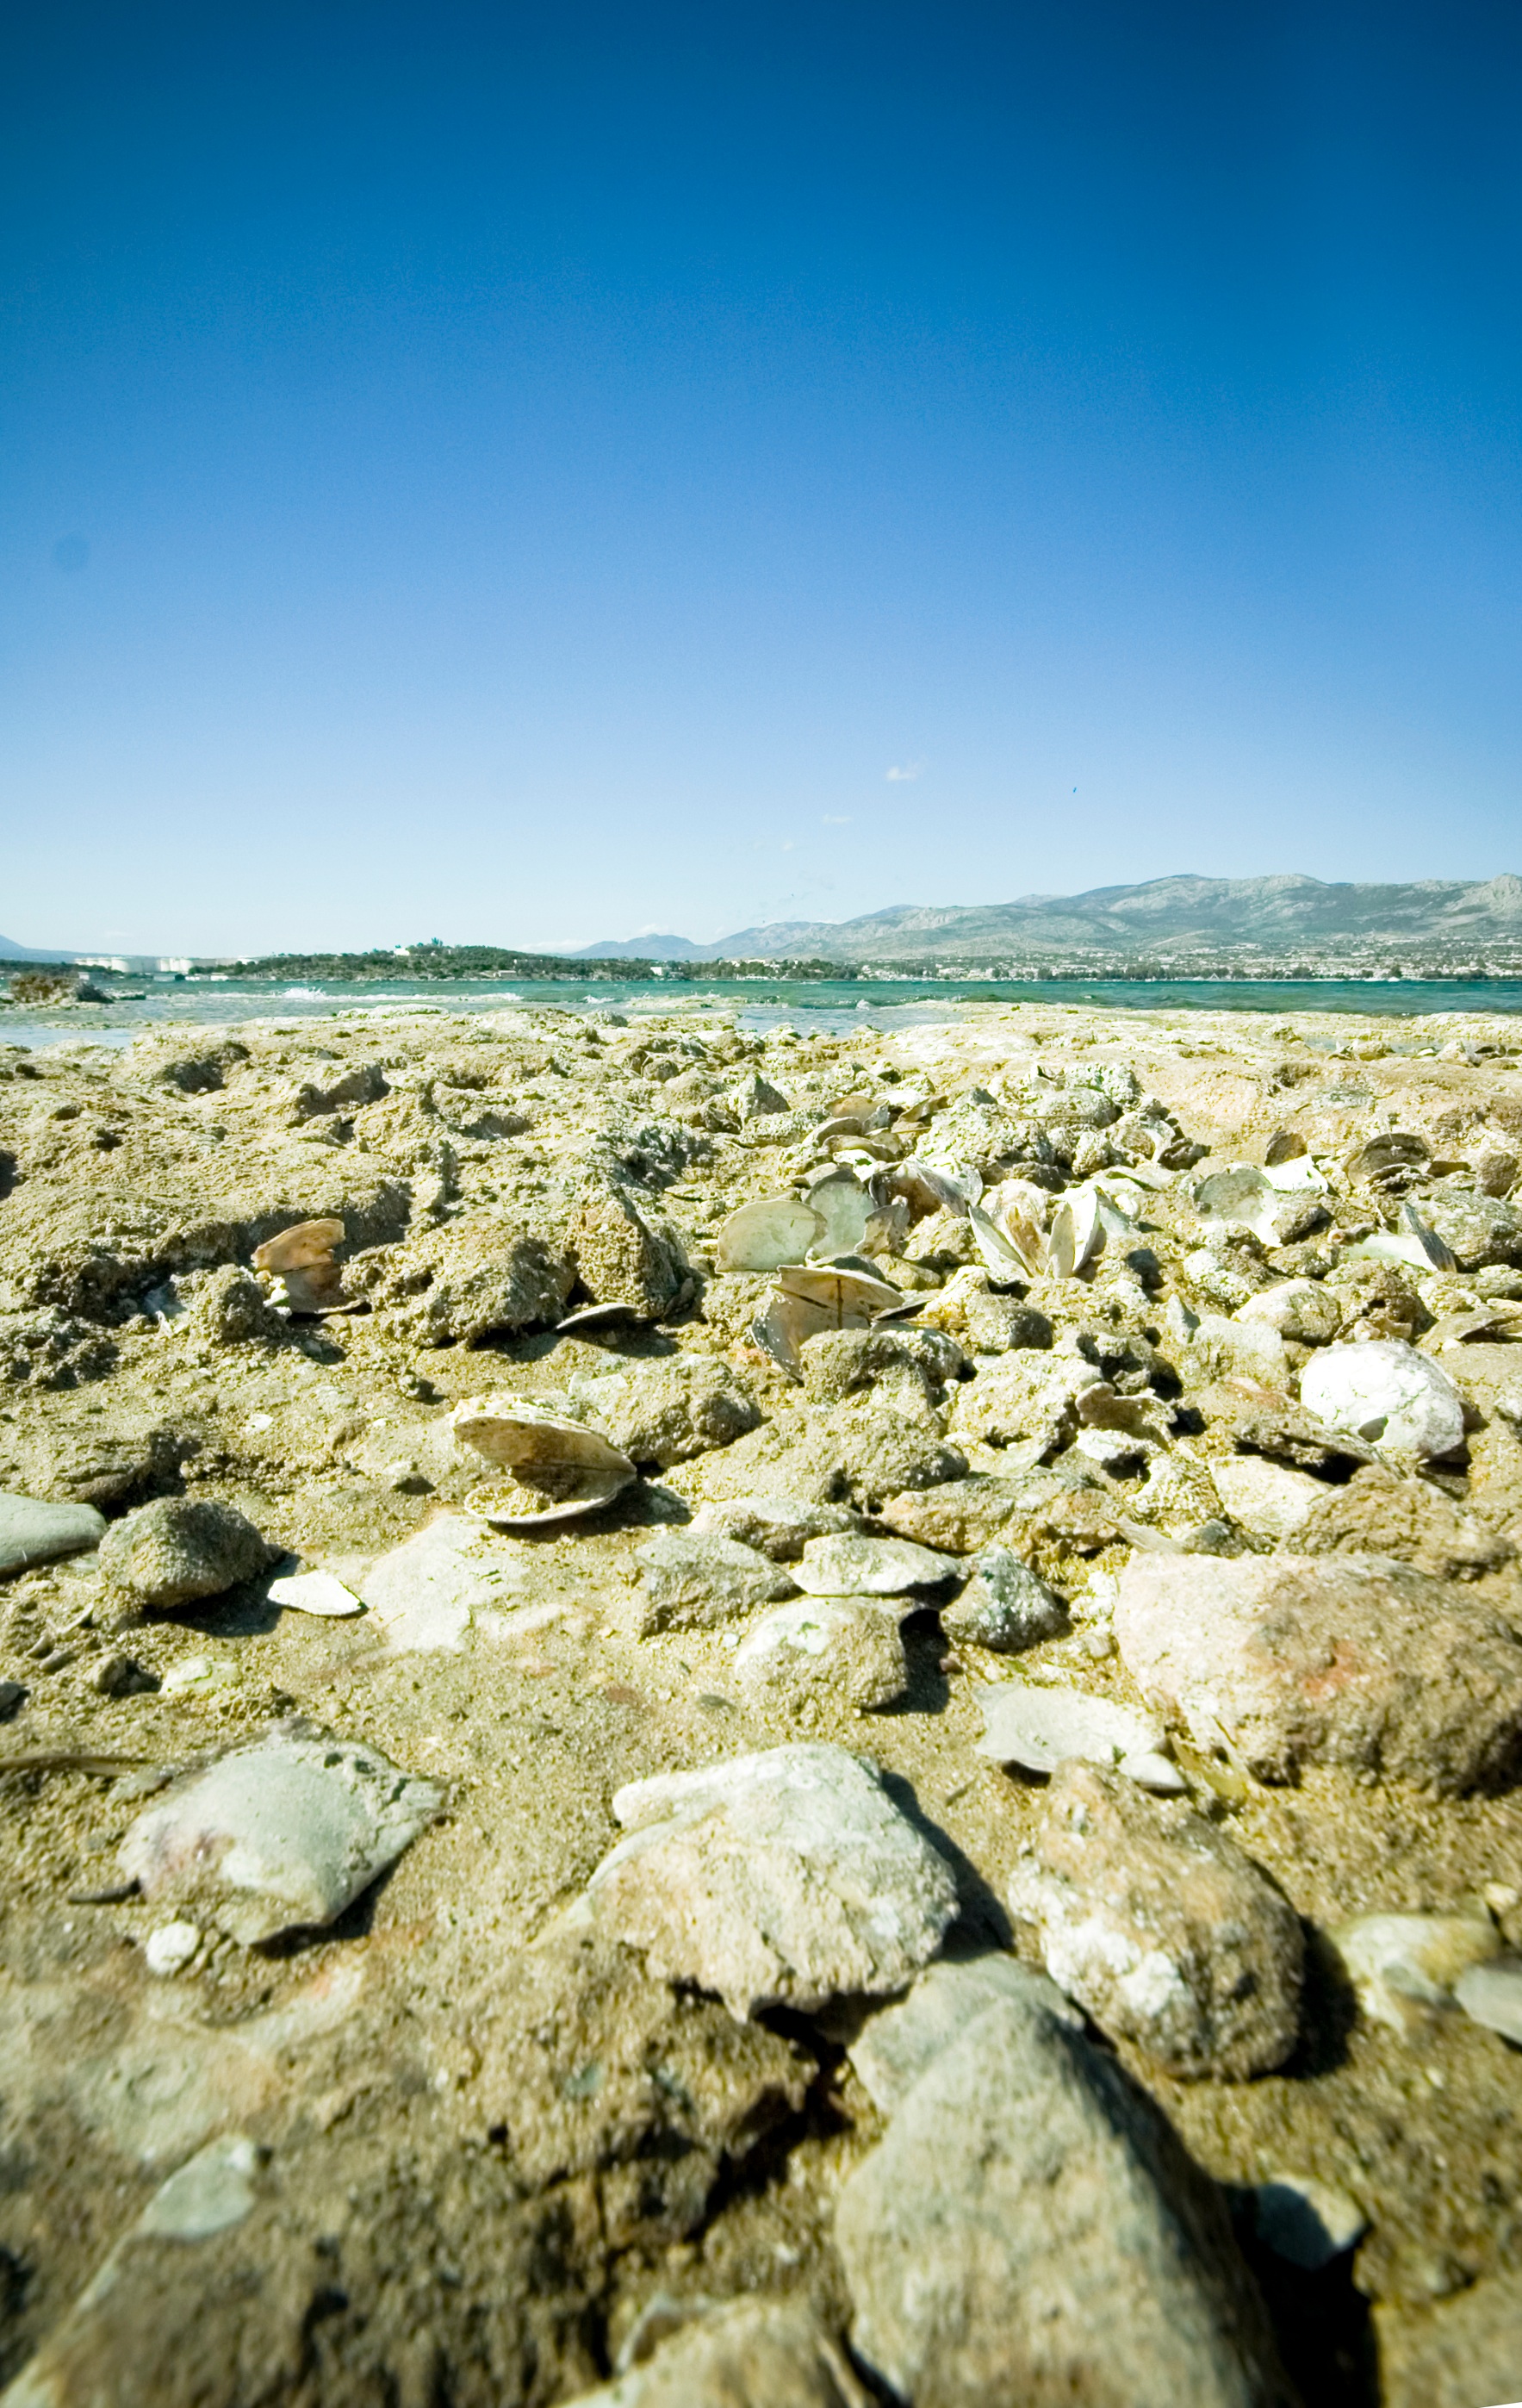
landscape, sea, coast, nature, sand, rock, ocean, horizon, wilderness, mountain, shore, terrain, material, geology, plateau, habitat, landform, natural environment, geographical feature